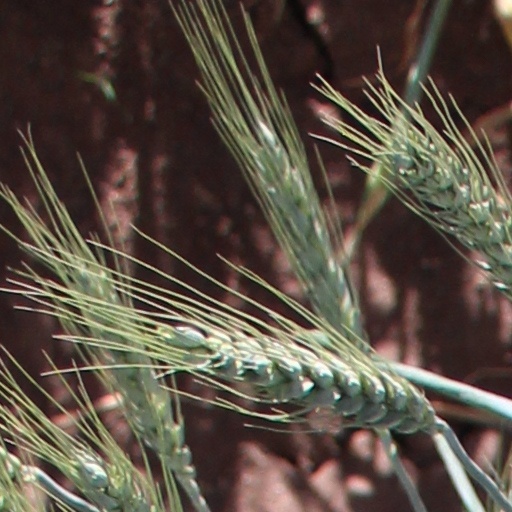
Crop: wheat